Mabel Grouitch

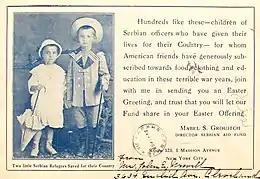
A correspondent of the Serbian Aid Fund with the appeal for donations for the Serbian war orphans

Mabel Grouitch ("née" Dunlop; August 13, 1872 or August 13, 1881 – August 13, 1956) was an American archeologist, philanthropist and voluntary nurse with the Red Cross in Serbia, during the two Balkan wars and World War I.